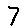
Label: 7